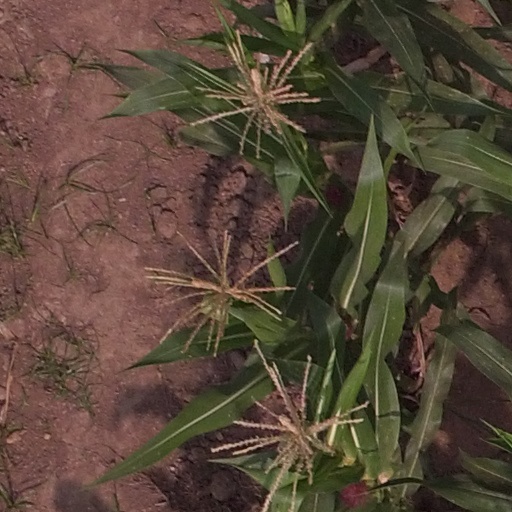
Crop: maize; corn